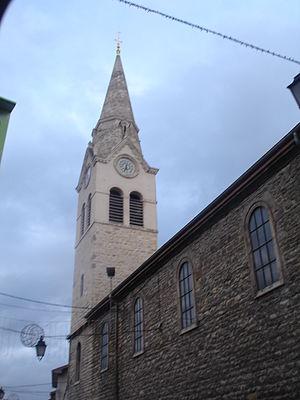
La Verpillière (38)
La Verpillière est une commune française de l'unité urbaine de Villefontaine, située dans le département de l'Isère en région Auvergne-Rhône-Alpes.